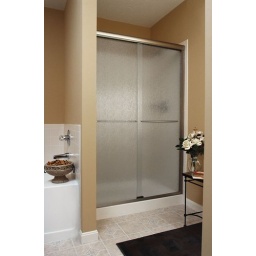
Framed glass shower door available from Space Crafters. We serve Howard and Frederick Counties in MD.